The Coachman Rat

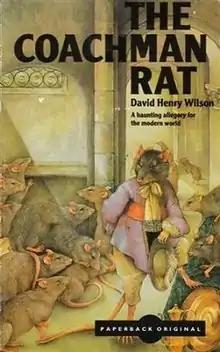
Original print cover

The Coachman Rat is an alternative account of the classic fairy tale of Cinderella. It was published in 1989 and written by children's author David Henry Wilson.